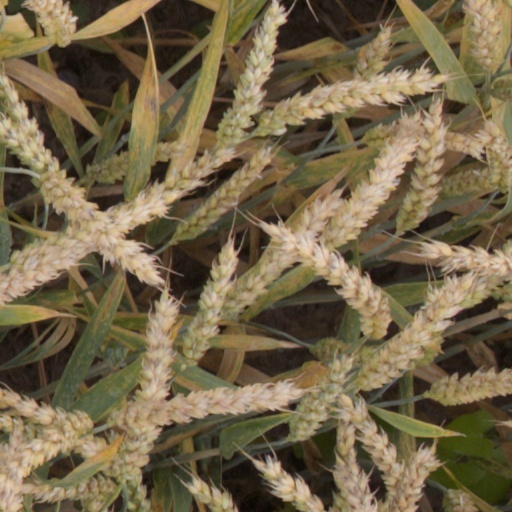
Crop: wheat